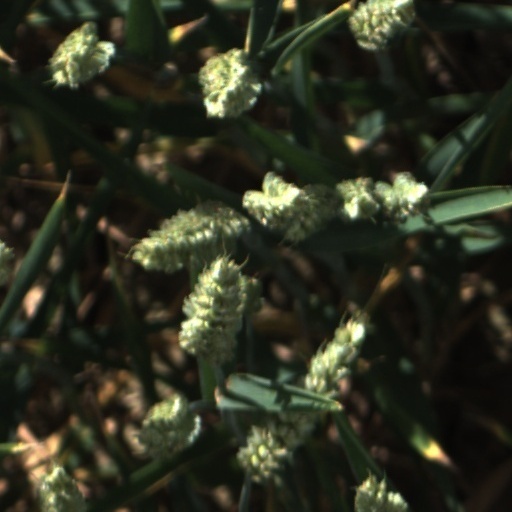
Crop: wheat